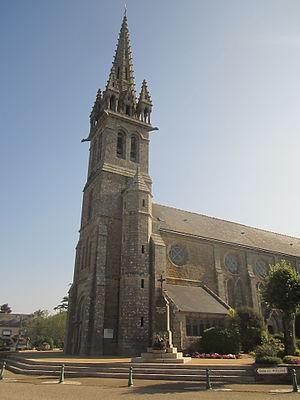
Église Notre-Dame-de-Lorette à Rédené, Finistère, restaurée en 1904-1905 par Charles Chaussepied
Rédené [ʁedene] est une commune française, située dans le département du Finistère en région Bretagne. Son nom est Redene en breton.
La liste des églises du Finistère recense de la manière la plus complète possible les églises, cathédrales et basiliques situées dans le département français du Finistère.